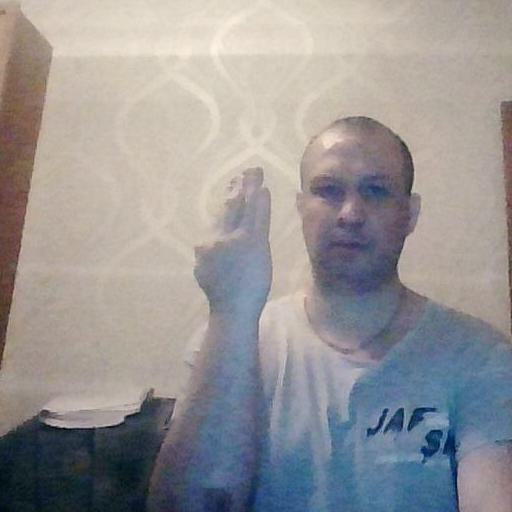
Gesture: stop_inverted